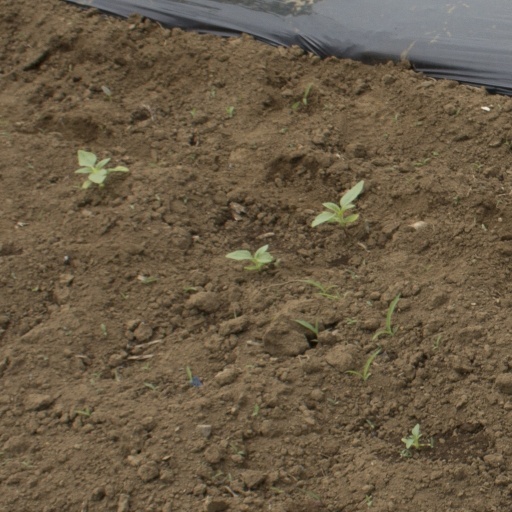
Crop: Jerusalem artichoke